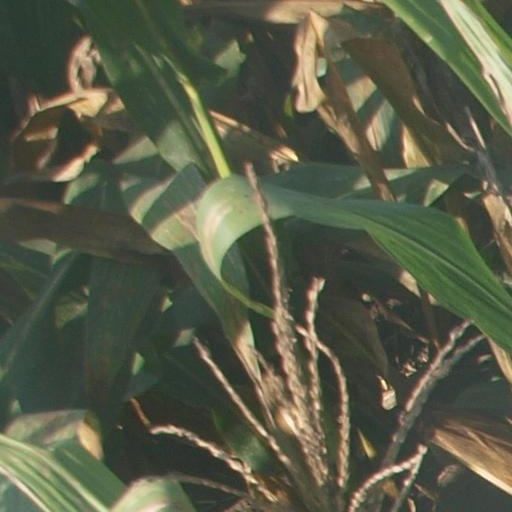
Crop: maize; corn